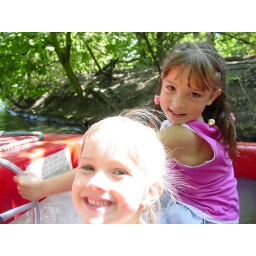
On a put put boat on a lake in London